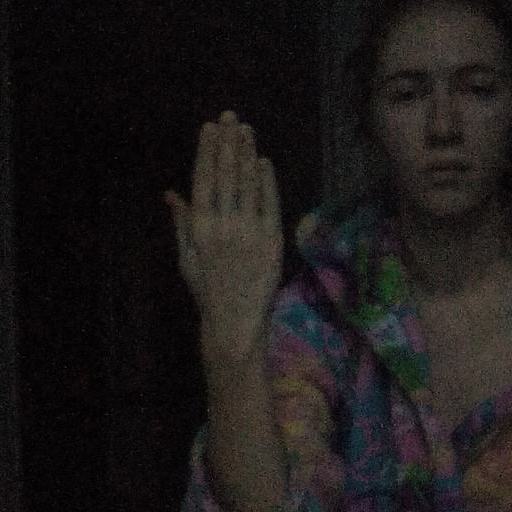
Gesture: stop_inverted